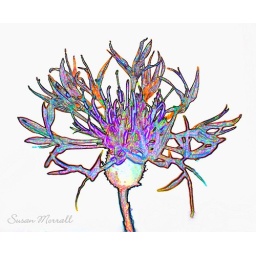
Batchelor's button blue and orange by Susan Morrall